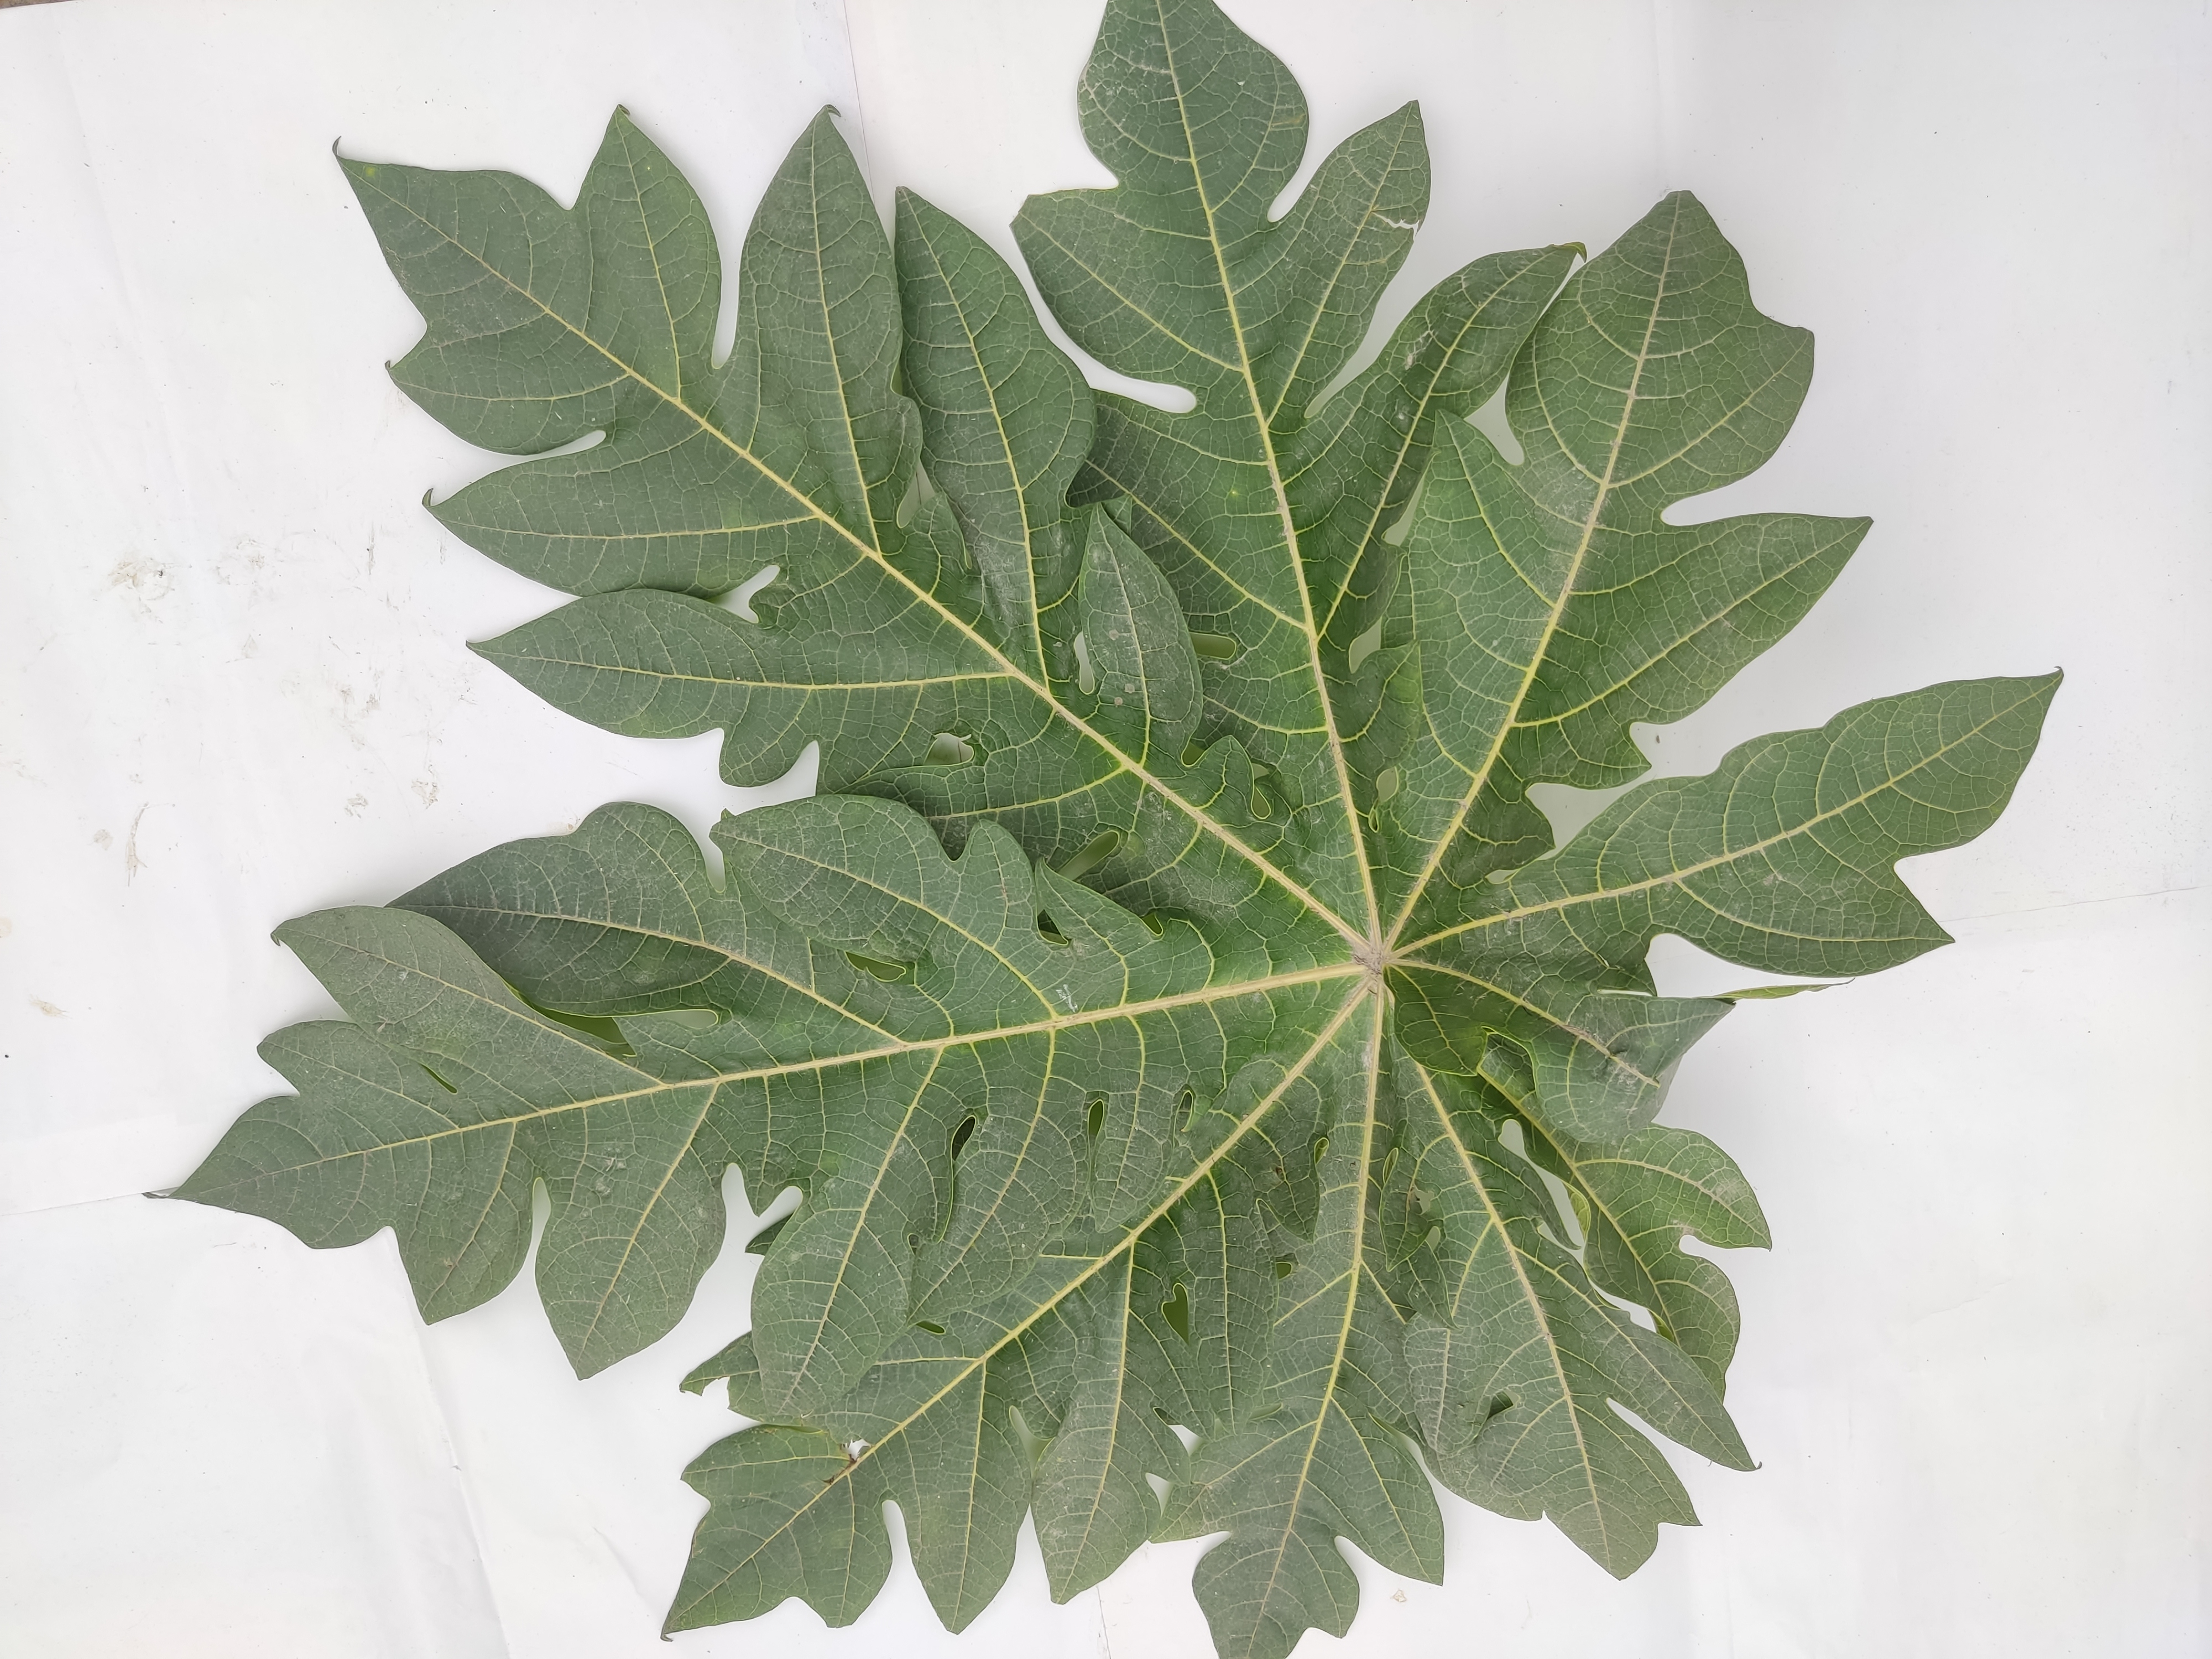
Label: Healthy Leaf